GAF domain

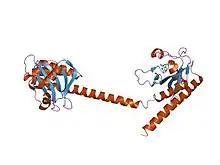
3',5'-Cyclic Nucleotide Phosphodiesterase 2A, Containing the GAF A and GAF B Domains.

The GAF domain is a type of protein domain that is found in a wide range of proteins from all species. The GAF domain is named after some of the proteins it is found in: cGMP-specific phosphodiesterases, adenylyl cyclases and FhlA. The first structure of a GAF domain solved by Ho and colleagues showed that this domain shared a similar fold with the PAS domain. In mammals, GAF domains are found in five members of the cyclic nucleotide phosphodiesterase superfamily: PDE2, PDE5, and PDE6 which bind cGMP to the GAF domain, PDE10 which binds cAMP, and PDE11 which binds both cGMP and cAMP.